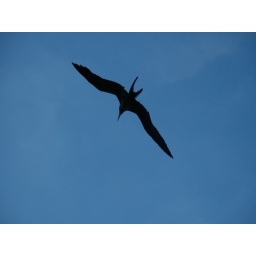
A local bird flying above us in Caye Caulker, Belize